Chilobrachys dyscolus

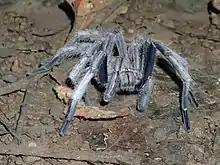
"C. dyscolus" anterior view

While the species is usually a chocolate brown, grayish spider, after the molt it has a blue-black coloration all throughout the body. Under normal circumstances this tarantula is either a light brown or black all throughout the body. Although sometimes the front facing areas of the pedipalps and legs bright metallic blue color persist.